A Better Tomorrow (2010 film)

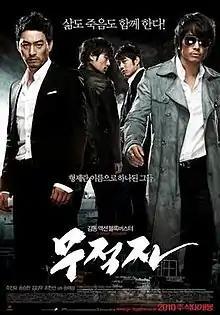
Promotion poster for "A Better Tomorrow"

A Better Tomorrow is a 2010 South Korean neo-noir action drama film starring Joo Jin-mo, Song Seung-heon, Kim Kang-woo and Jo Han-sun. It is an official remake of the 1986 Hong Kong film "A Better Tomorrow". It was directed by Song Hae-sung and produced by Fingerprint Pictures. John Woo, who directed the original 1986 version, acted as executive producer.